Paul Clark (designer)

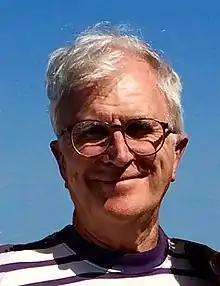
Paul Clark in 2017

Paul B. Clark (born 1940) is a designer, design historian, model rocketeer and curator whose designs established his reputation with the birth of British pop culture in the 1960s. By printing silk-screened Pop decoration onto cheap, mass-produced products, Clark was among a group of young designers who undermined accepted ideas of good taste, by elevating everyday items into fashionable objects. Clark's interest in science and space travel led him to create model rockets for international competitions as well as commercial model rocket kits. He is the founder of the British Space Modelling Association.